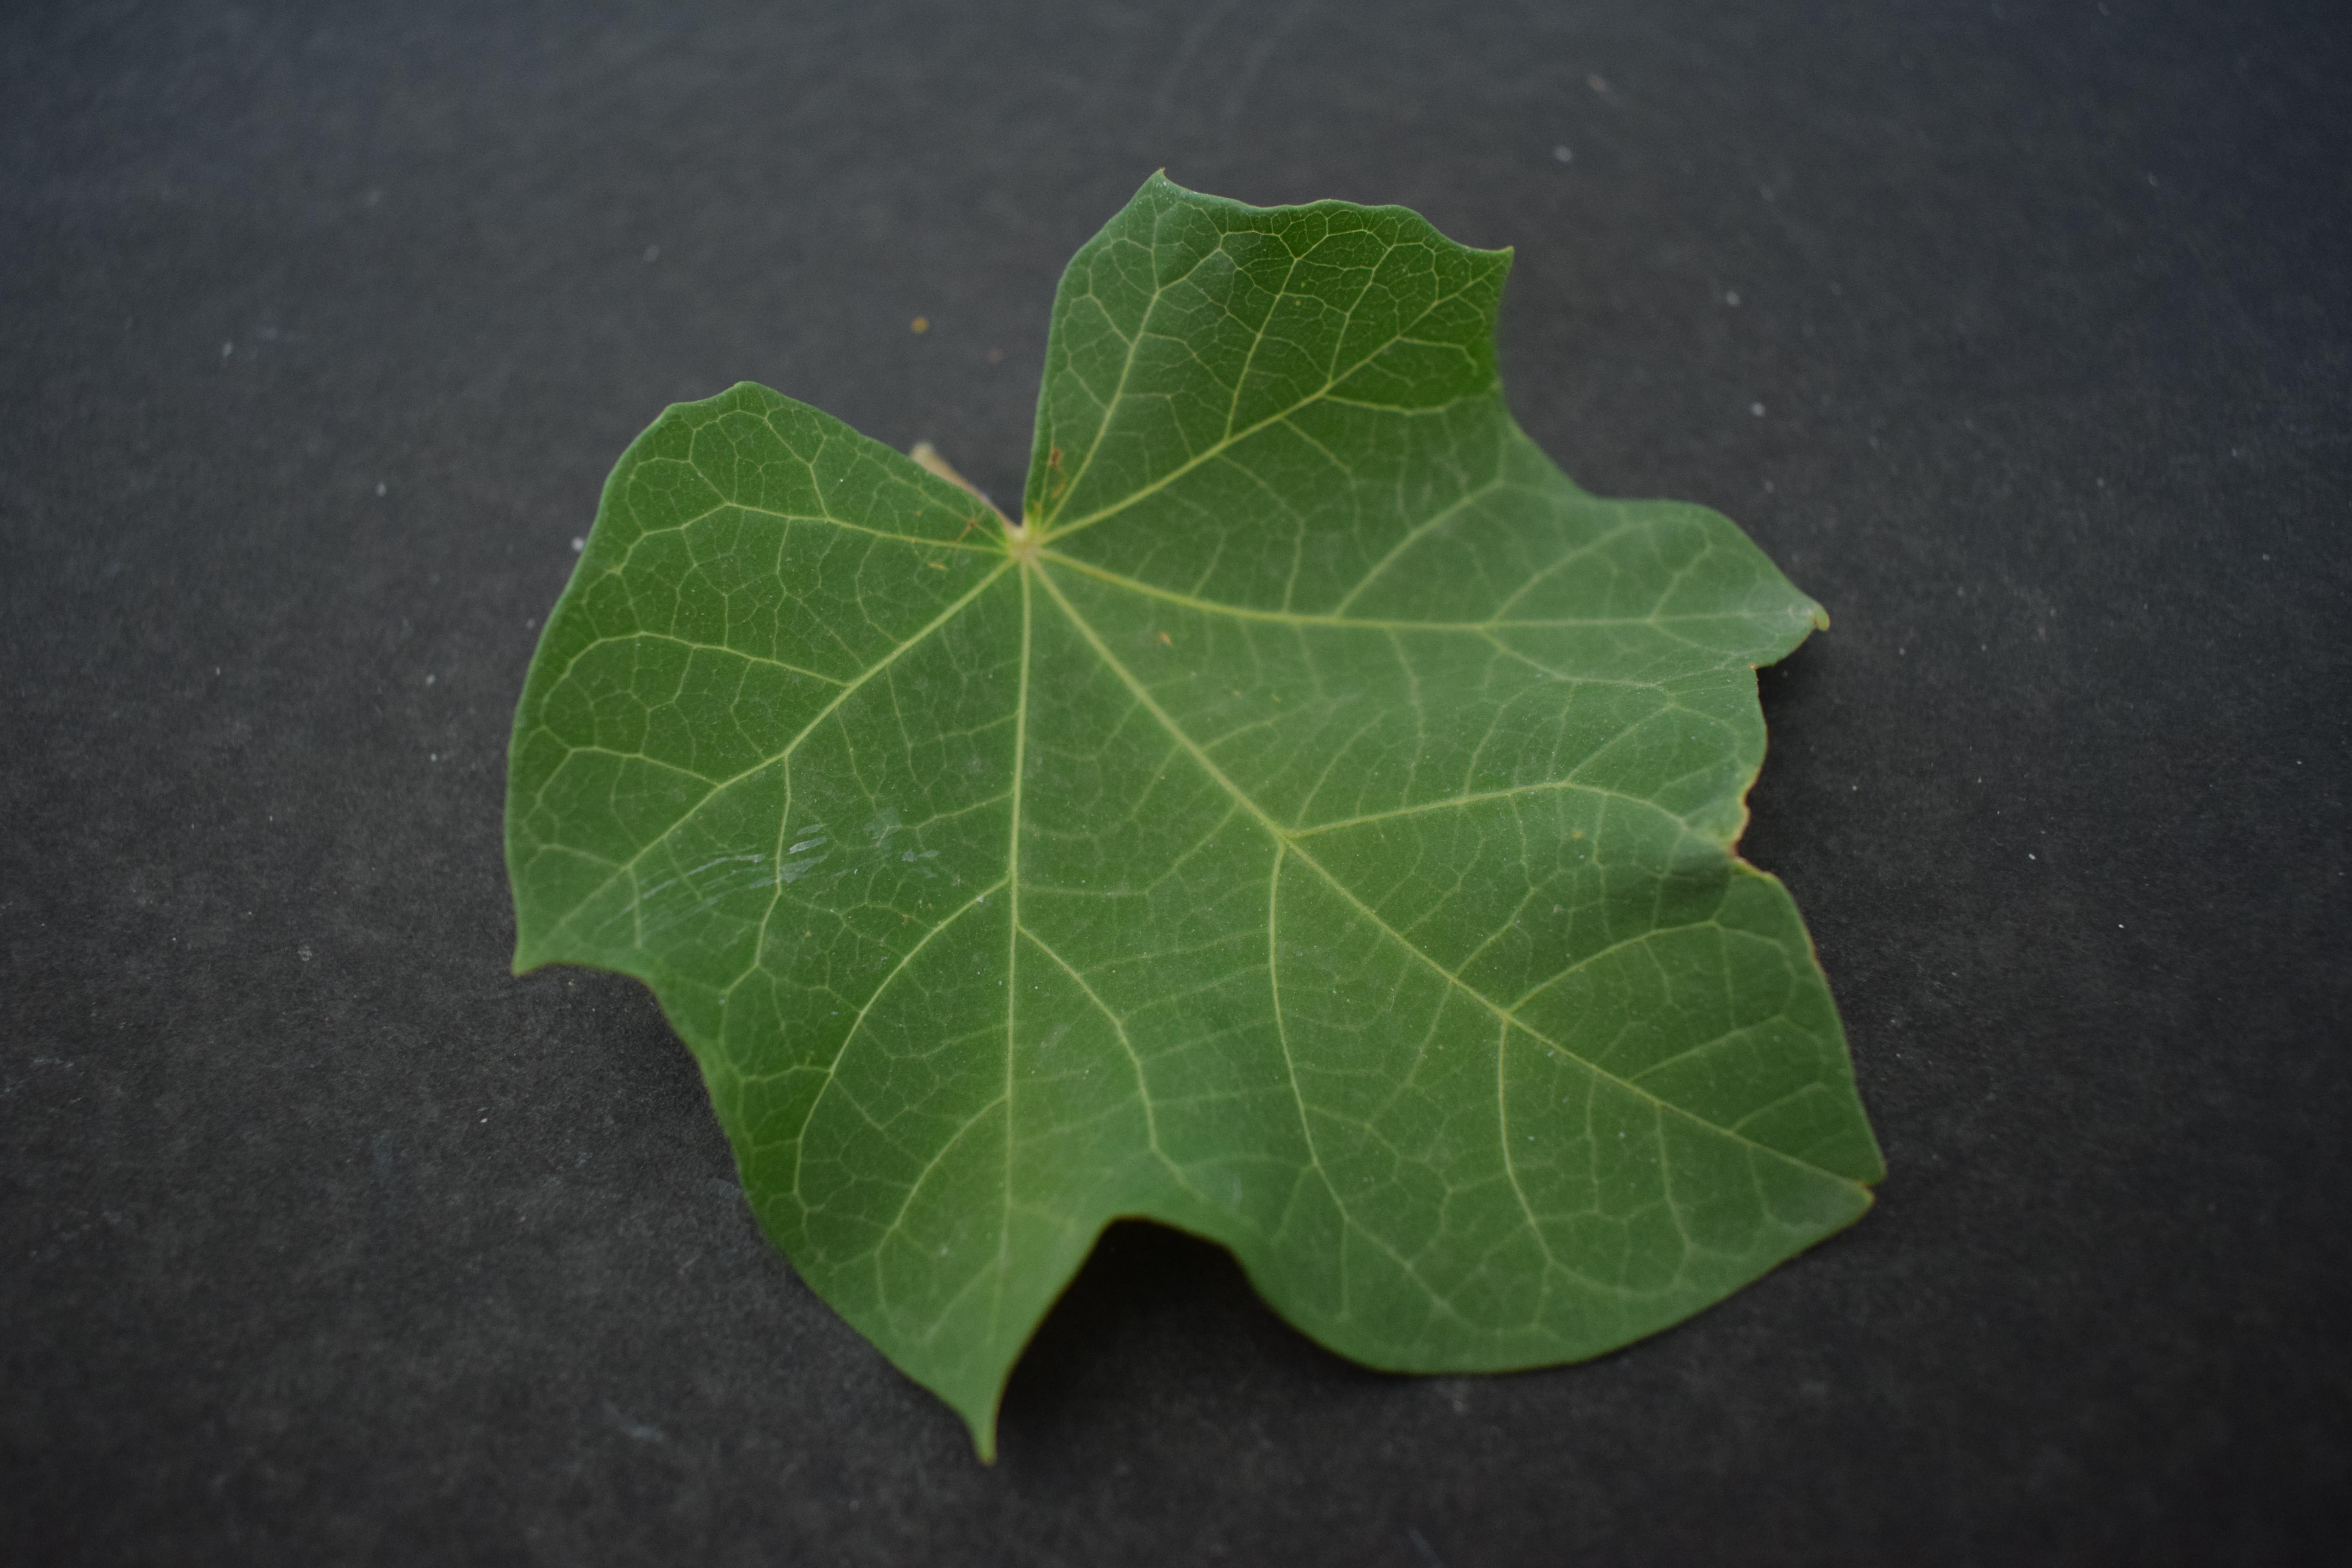
Plant species: Jatropha